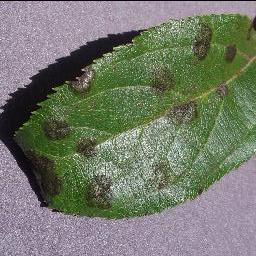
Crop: apple
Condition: scab